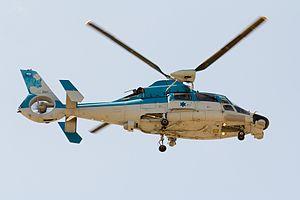
L'Aérospatiale AS565 Panther est un hélicoptère moyen polyvalent, c'est la version militaire du SA365 Dauphin. Le Panther peut être utilisé dans un large éventail de rôles militaires : appui feu, guerre anti-sous-marine, lutte anti-navire, recherche et sauvetage, transport de troupes, évacuation sanitaire et de renseignement d'intérêt maritime depuis le standard 2. Depuis les changements opérés par Airbus Helicopters en janvier 2014, il est renommé AS565 MBe.